Sami Frashëri

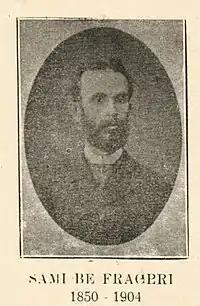
Sami Frashëri, circa early 20th century

Sami Frashëri was born in 1850 in the village of Frashër in the Vilayet of Janina, Ottoman Empire (modern Albania) to a distinguished Muslim Albanian family of Bektashi religious affiliations. Sami, alongside his brothers Naim Frashëri, Abdyl Frashëri and 5 other siblings were the children of Halit Bey (1797–1859) and their paternal family traditions held that they were descendants of timar holders that hailed from the Berat region before coming to live in Frashër. Halit belonged to the Dakollari branch of the Frashëri family. They were descendants of Ajaz Bey from Gramsh who in 1650–60 was given the command of Frashër. Ajaz Bey's grandfather, Hamza Bey had lost his lands in Tomorrica in 1570 when he rebelled and was exiled but the family's fortunes changed with the rise of Köprülü Mehmed Pasha who intervened on their behalf and they were pardoned. While their mother Emine Hanım (1814–1861) was descended from Imrahor Ilyas Bey, a distinguished 15th century Ottoman Albanian commander from the Korçë area (Panarit).